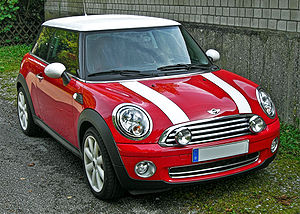
Mini (bilmærke) / Modelhistorie / Mini (2006−)
Mini Cooper (2006−)
Mini er et britisk bilmærke ejet af BMW. Bilmærket har specialiseret sig i små biler.